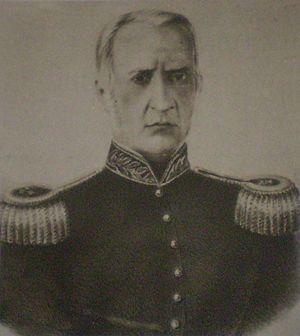
La Guerre d’indépendance de l’Argentine, aussi appelée Guerre des Provinces unies du Río de la Plata est l’ensemble des batailles et campagnes militaires qui, dans le cadre des guerres d’indépendance hispanoaméricaines, eurent lieu en Amérique du Sud et auxquelles prirent part des forces militaires des Provinces unies du Río de la Plata, État qui succéda à la Vice-royauté du Río de la Plata et fut le prédécesseur de la République d’Argentine.